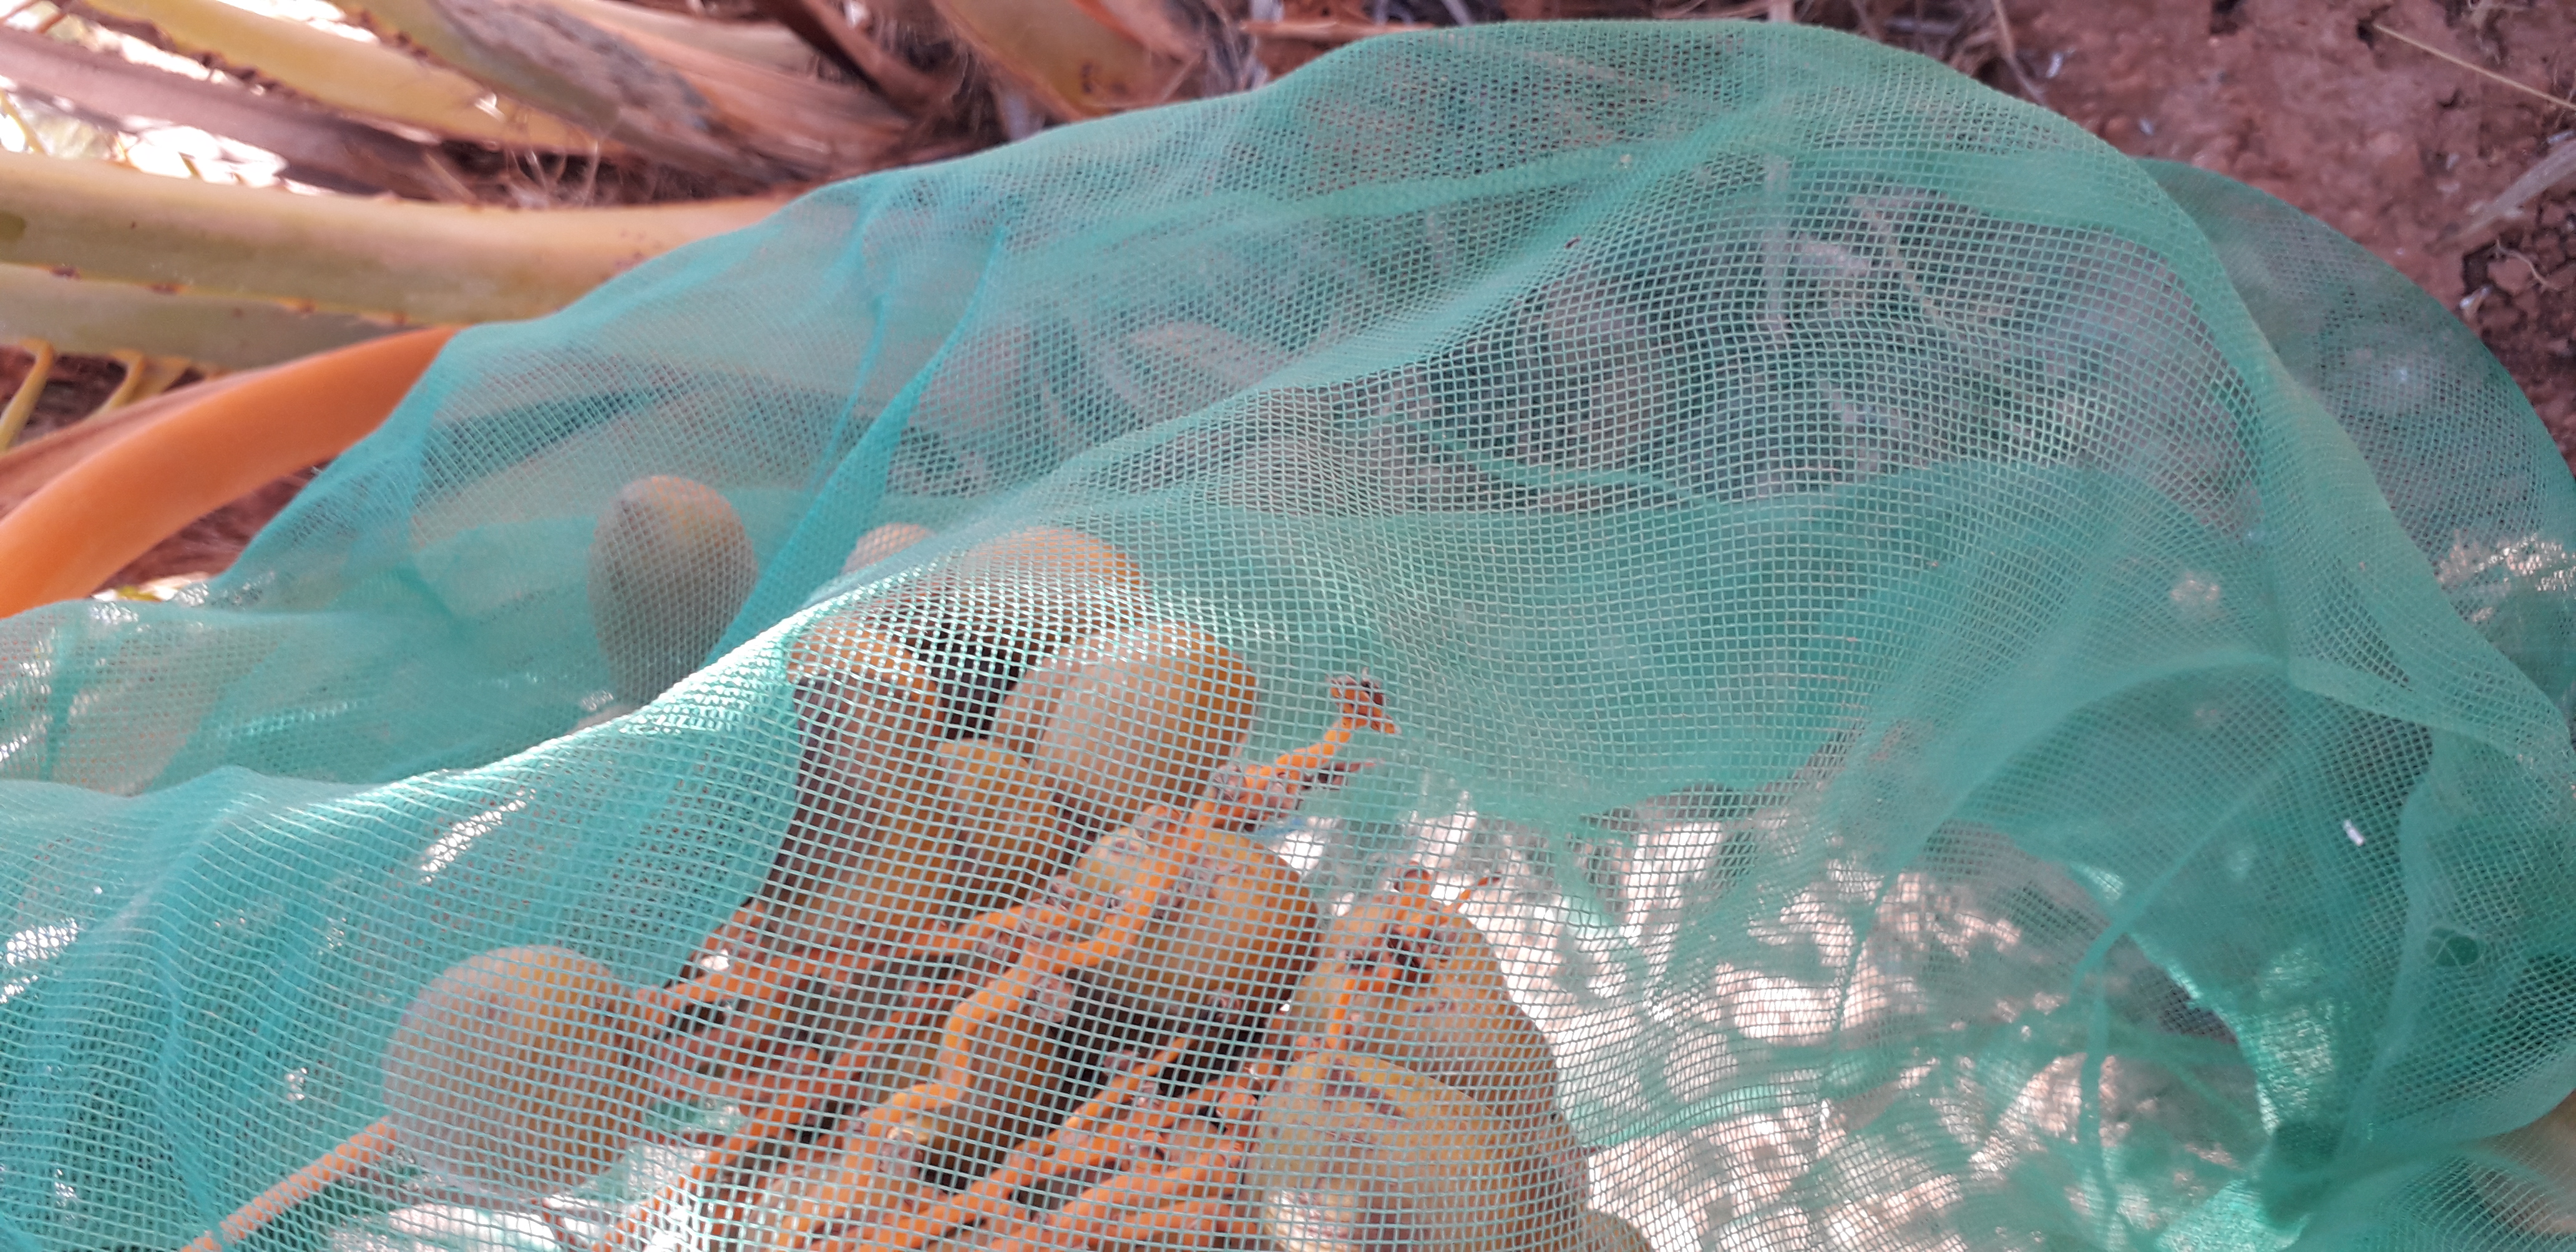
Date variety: Boufagous